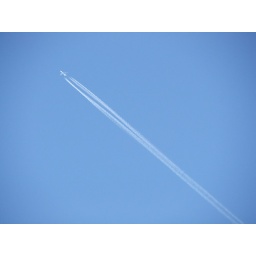
A flight heading south east across Wirral leaves a white contrain against a clear blue sky.